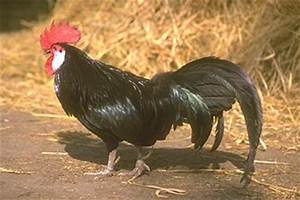
Label: gallina